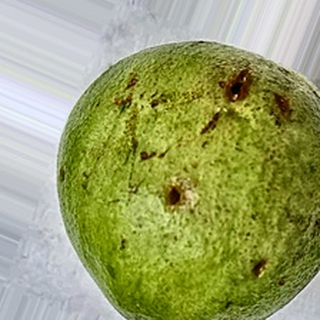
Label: guava_fruit_fly